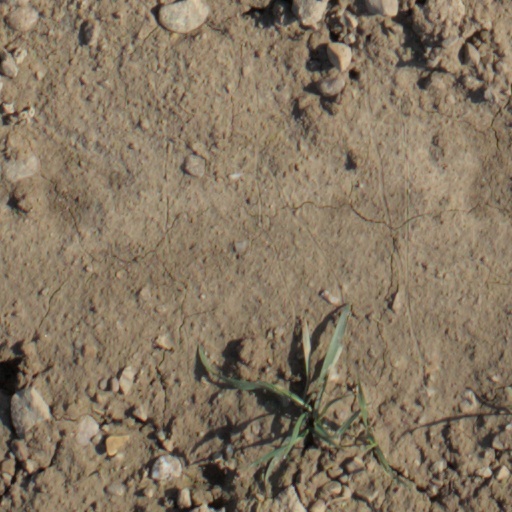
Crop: wheat